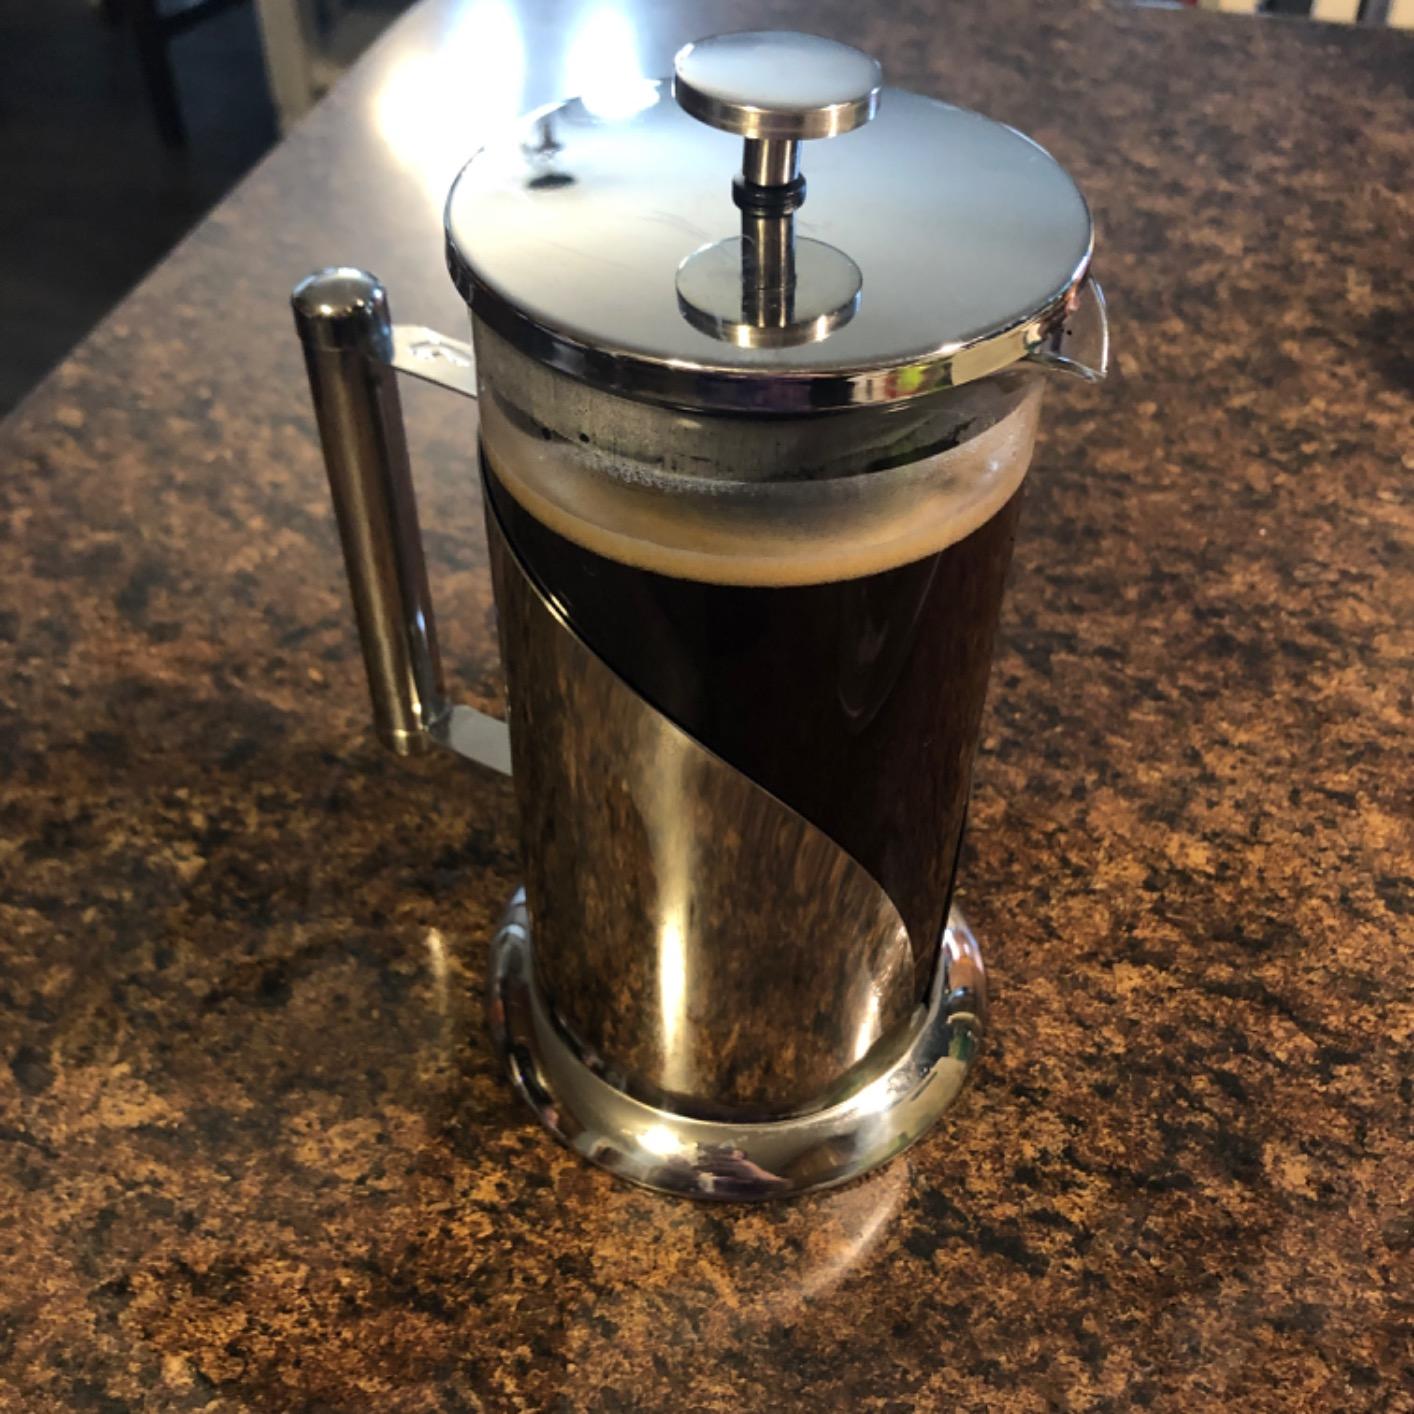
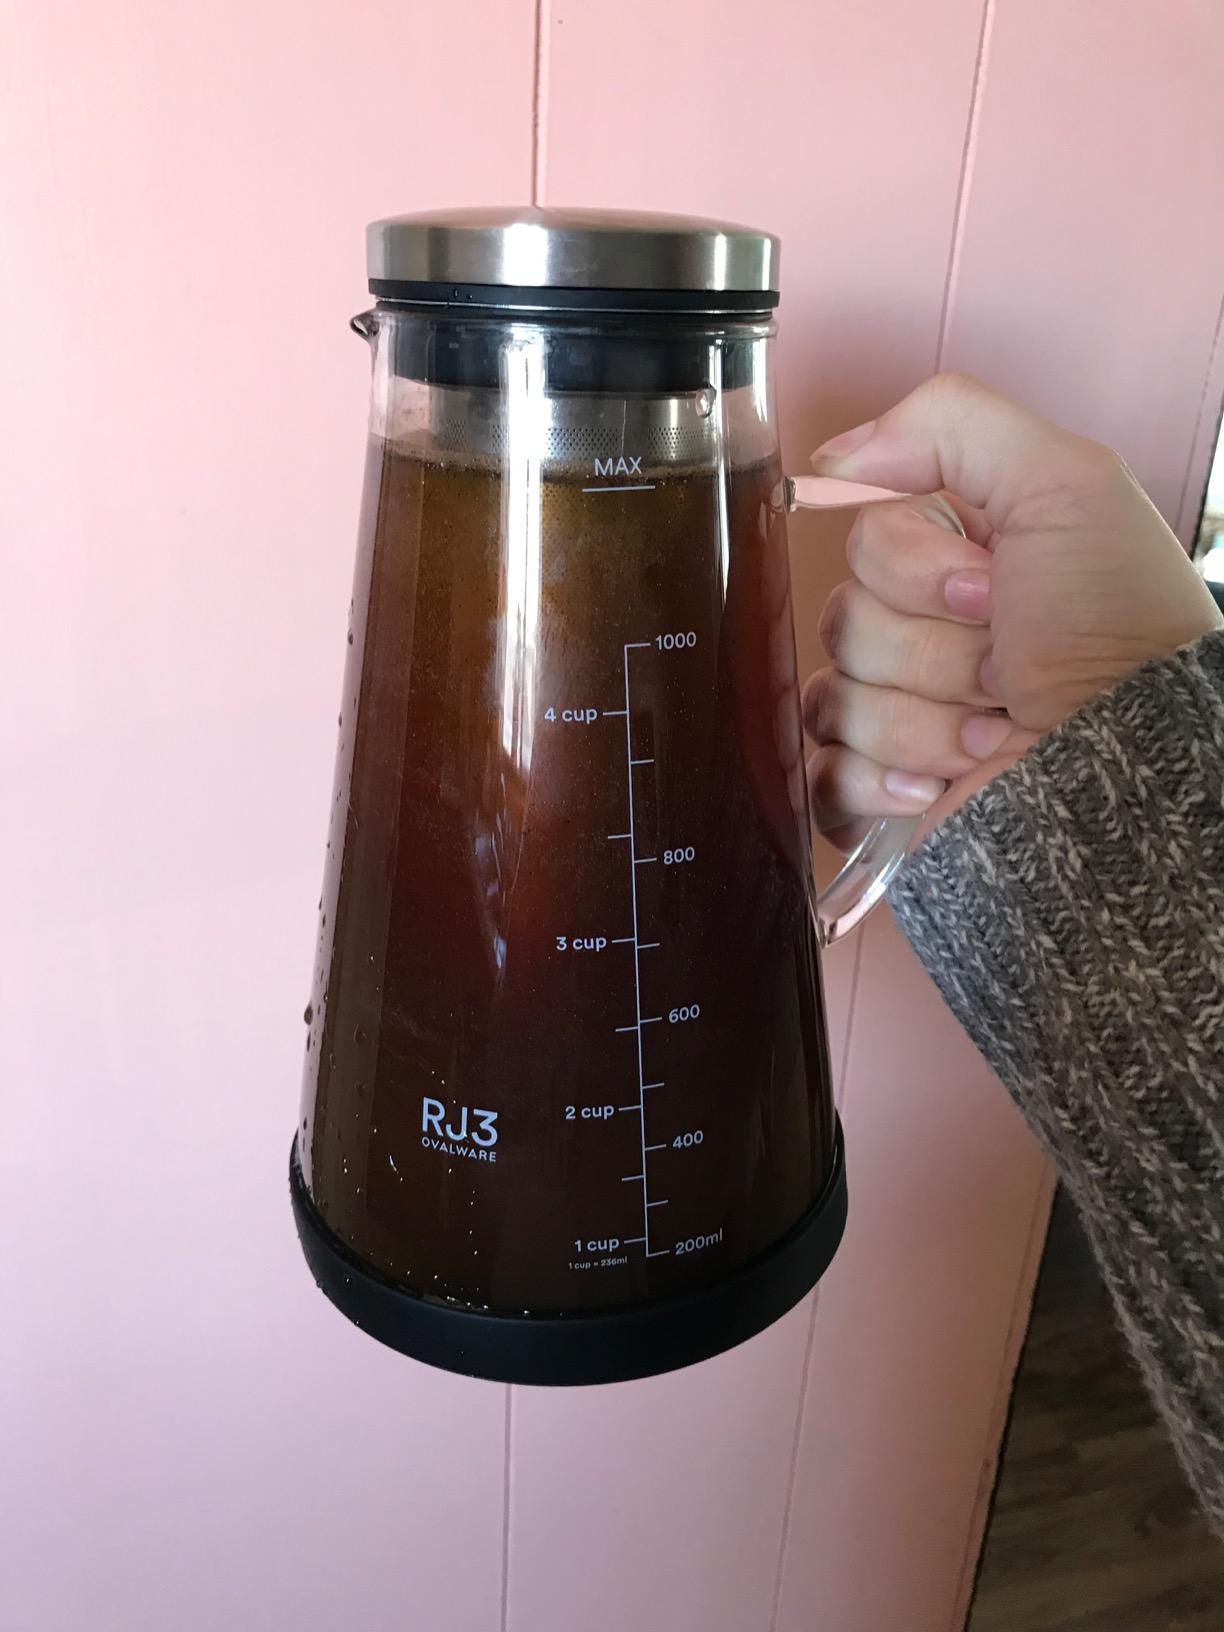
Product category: items_tea
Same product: no